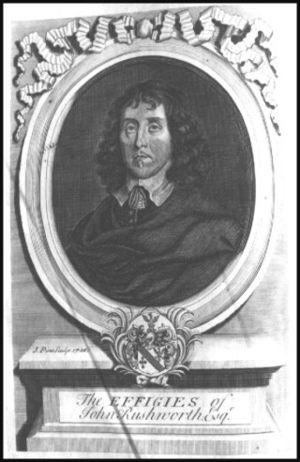
John Rushworth compila plusieurs témoignages sur la Révolution anglaise et presque tout le XVIIᵉ siècle anglais sous le titre de Historical Collections.